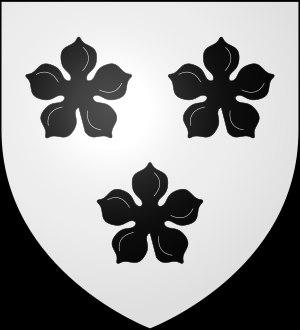
Lord Borthwick est un titre de la Pairie d'Écosse. Son siège est au château de Borthwick, à l'est du hameau de Borthwick, dans la région du Midlothian.